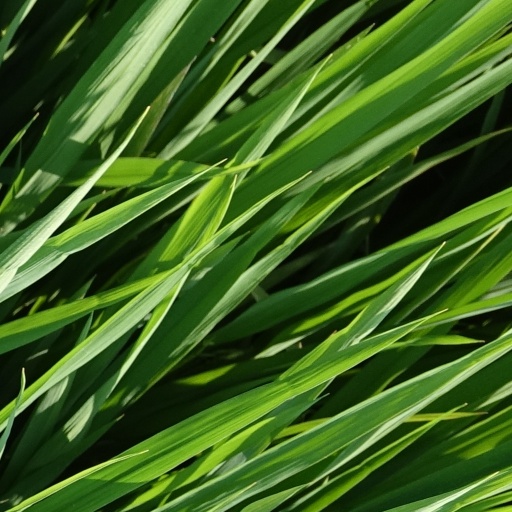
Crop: rice